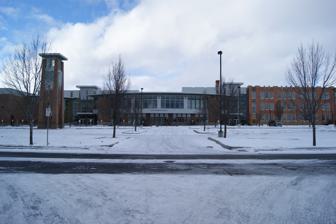
Building: John R. Rogers High School
Country: United States of America
Year built: 1932
Public school in Washington, United States For the high school of the same name in Puyallup, Washington, see Governor John R. Rogers High School . John R. Rogers High School East entrance on Pittsburg Street Address 1622 East Wellesley Avenue Spokane , Washington 99207 United States Coordinates 47°42′00″N 117°23′10″W / 47.700°N 117.386°W / 47.700; -117.386 Information Type Comprehensive Public High School Motto Familia Sumus (We Are Family) Established March 1, 1932 ; 92 years ago ( 1932-03-01 ) School district Spokane Public Schools Superintendent Adam Swinyard CEEB code 481260 NCES School ID 530825001386 Principal John Hammil Staff 99.08 (FTE) Grades 9–12 Enrollment 1,536 (2022-2023) Student to teacher ratio 15.50 Campus size 25.5 acres (10.3 ha) Campus type Suburban Color(s) Purple, Gold, Black & White Athletics WIAA Class 2A Athletics conference Greater Spokane League Mascot Pirates Newspaper Rogers Record Yearbook Treasure Chest Feeder schools John Shaw Middle School Spokane Chief Garry Middle School Glover Middle School Elevation 2,040 ft (622 m) AMSL Website spokaneschools.org/rogers John R. Rogers High School U.S. National Register of Historic Places Built 1932 Architect William A. Wells Architectural style Art Deco NRHP reference No. 10001104 Added to NRHP January 7, 2011 John R. Rogers High School is a four-year public secondary school in Bemiss , Spokane, Washington , part of Spokane Public Schools (District No. 81). Opened in 1932 in northeast Spokane, the school is named after John Rankin Rogers , the third governor of the State of Washington . The 90,000-square-foot (8,400 m 2 ) school was listed on the National Register of Historic Places on January 7, 2011. In September 2009, extensive renovation was completed on the school, adding another 170,000 square feet (16,000 m 2 ) to the three-story Art Deco structure. Two movies have been filmed on location at the school: Vision Quest in 1984, and the thriller Hangman's Curse in 2002. Both movies included hundreds of current and former members of the student body of Rogers High School as extras, as well as former members of the Pirates championship wrestling team, including award-winning coach and social studies teacher, Ken Pelo. Location John R. Rogers is located in the Bemiss neighborhood, 3.25 miles (5.2 km) northeast of Downtown Spokane and about 1 mile (1.6 km) east of Northtown Mall and Division Street, the north-south corridor, which separates the city into east and west. While the school is about 2 miles (3 km) southwest of the Hillyard Historic District , it is often associated with the area, due to its close proximity to the former town and the site of the former Hillyard High School. History Early planning and financing John R. Rogers High School was established in 1932, as the successor to the nearby Hillyard High School. Built in 1907, Hillyard High served a smaller community surrounding James J. Hill 's Great Northern Railway train yards. In the late 1920s, Hillyard became overcrowded, making it abundantly clear to the city and the district that there was an urgent need to build a larger, more modern school to accommodate students on the north side of the city. While the building itself cost $400,000, financed through a hefty bond measure, the combined cost with ground and equipment brought the price tag to $500,000. While the need for a new school was readily apparent throughout Spokane, the approval of a large bond measure, following the recent 1929 stock market crash was considered a shot in the dark . The city overwhelmingly passed the measure. On April 10, 1930, the school board awarded the contract for overseeing the planning and design of the new school to the local architectural firm of Wells & Dow. The building of the structure was completed by J. J. Lohrenz. Rogers was somewhat unusual, serving as both a replacement of an existing high school, as well as a new school. At the time, Rogers was the only school located on the north side of the city. With the more westward location of the new school, Rogers was able to accommodate the city by serving an expanded geographic area and student population. While the school was initially able to house 800 students, expansion possibilities would accommodate 1,000. The auditorium theater was two stories high, with tiered seating for 635 students on the main level and another 250 on the upper balcony. Construction and labor The contract for general construction of the new high school was awarded to J.J. Lohrenz. Following the fall of the stock market, economic depression had set in, along with high unemployment throughout the country. Among the stipulations of awarding the construction contract to Lohrenz was the agreement to ensure that all construction materials and labor would be sourced locally. While new construction was generally at a minimum, the project provided employment for hundreds of Spokane residents. Local contractors included Washington Brick and Lime to supply all the brick and tile; along with Jensen-Byrd (hardware); O.N. Wolff (cut stone), and John Malnati (plastering). Innovation and design The design of the school included several innovative features, many of which were new to not only Spokane, but the Pacific Northwest. The new school had the first building-wide public address system in Spokane; the first 8-circuit electric signal clock, which rang class bells automatically; the first built-in-the-wall student lockers in Spokane; modern acoustical ceilings; and a new ventilation system, which reduced fuel bills and kept the building temperature at 70 degrees. The architectural style used for the school was considered cutting edge design. Art Deco style was popular throughout the world. The external and internal design used zigzags , chevrons , circles, parallel and stepped back lines, and stylized vegetation . The historic portion of the school uses brick and cast stone, built onto a reinforced concrete superstructure. The architectural form of the building is a geometrically-balanced edifice with symmetrical rows of large, multiple-pane windows, which are softened by the ornamental use of Art Deco design details. A bird's eye view of the school building resembles a slightly irregular E-shaped design, with the school auditorium in the center. Two rectangular, fully enclosed courtyards surround the east and west sides of the auditorium. These courtyards, or light wells, allow ventilation and natural lighting to reach the auditorium and interior corridors of the building. A number of features visible from the roof include ventilation louvers, elevator penthouses, and skyview crow's nest , in keeping with the Pirate mascot used throughout the school. The skyline of the school is dominated by a tall, square chimney stack, featuring elaborately designed corbelled brick edging. Dedication After only nine months, the school was ready for students. Official dedication of the school took place in the school auditorium on March 1, 1932. Public speakers and ceremony participants included N. D. Showalter, state superintendent of public education; Orville C. Pratt, Spokane school superintendent; and city officials and student representatives from other high schools and junior high schools of Spokane. School District 81 board members in attendance included Evan Berg, chairman; Kate Kimpson, buildings and grounds committee chairman; Roy Redfield; Alex Turnbull; and Dr. T. D. Burger. Renovations When completed, the new building was a symmetrical design. The front wing of the building form was three stories high, while the auditorium and the east and west wings were two stories high. This symmetry was altered in 1941, when new classrooms were built above the east rear wing. In 1969, symmetry was restored when another story was added to the west rear wing. The new addition lacked windows and the walls were clad with metal. This anomaly was removed during the 2009 construction of the new rear addition. 2009 Renovation and Addition John R. Rogers High School was preserved and restored by NAC Architecture as part of a major addition and modernization project included in a voter-approved school facility improvement bond. The original 1932 three-story structure was renovated and modernized to complement the classic Art Deco design. The updates, new construction and renovation included: demolition and replacement of the Pittsburg Street Annex Building, along with the Family and Consumer Science/Art Building; renovated and new academic classrooms; replacement of career and technical education spaces; replacement of the cafeteria with a new student commons; increase of the current gymnasium size with improved locker rooms; new safety and security systems; and community-use spaces. The building totals 260,000 square feet, an increase of 90,000 square feet over the previous size. National Register of Historic Places Historic art deco façade fronting Wellesley Avenue On January 7, 2011, John R. Rogers High School was honored with an official listing on the National Register of Historic Places, representing an outstanding example of the Art Deco style in Spokane, as applied to public structures. Although the interior was significantly renovated in 2009, which added another 170,000 square feet (16,000 m 2 ) to the three-story structure, the exterior of the original 90,000 square feet (8,400 m 2 ) school building largely retains the same appearance as when it was first constructed in 1932. Recognition Location filming Two movies have been filmed on location at the school. Vision Quest , a 1985 film starring Matthew Modine , Linda Fiorentino , and Ronny Cox , was filmed on the Rogers campus in 1984, primarily using the exterior, classrooms, and gymnasium. The school was referred to as "Thompson High School" in the story. Several students and graduates of the school were used as extras in the film. The wrestling team in the movie was portrayed by former members of the Pirates championship wrestling team, and coached by Ken Pelo, who had served as wrestling coach at Rogers for 37 years. In 1998, Pelo was inducted into the Washington State Wrestling Coaches Hall of Fame. In 2002, the thriller Hangman's Curse , based on the Frank Peretti novel of the same name and starring David Keith and Mel Harris , was filmed at the school. The story involves a mystery of school bullying, suicide, ghosts, and spiritual warfare, told from a Christian perspective. The film included hundreds of Rogers students were used as extras, with some earning significant screen time. Milken Educator Award In late 2007, teacher Erin Jones was named one of the winners of the Milken National Educational Award (known now as the Milken Educator Award ) administered by the Milken Family Foundation . Only 80 teachers in the United States received this award in 2007. Unlike most awards, educators are recommended in confidentiality through their state's department of education instead of applying through a formal application process. The Milken Educator Award are the largest national teacher recognition program and was dubbed the "Oscars of Teaching" by Teacher magazine. To honor the recipients as the best teachers in the country, the award also comes with a $25,000 cash prize. Later, Jones was hired by the State Superintendent to oversee the Center for Improvement of Student Learning. Shortly thereafter, she was promoted to serve as Assistant State Superintendent for Student Achievement. 2011 Federal grant In 2011, Rogers received a $4 million federal grant to improve its graduation rate and academics. Throughout Spokane, in the 2010 class of 2,272 students who started as freshman, only 1,479 graduated, a rate of 65 percent. The school with the lowest rate was Rogers, with a graduation rate of 43 percent. In spite of these low rates, the school was named by Newsweek magazine, as one of the top 1,600 schools in the United States. Several conditions were required of the grant, one of which included replacing the principal and transforming the academic program. Lori Wyborney was brought on staff as principal, while the school added 100 hours to its schedule. The administration additionally started the 2011–2012 year two days early and added 30 minutes to each school day. Academics Beyond required classes in the core areas (math, science, social studies, and English), John R. Rogers offers a wide variety of elective courses, including an honors and Advanced Placement (AP) program. World language studies include German, Japanese, French, and Spanish. Advanced placement The John R. Rogers Advanced Placement (AP) program is entitled "Summer Bridge". The program is designed to provide support and structure in preparation for college and career readiness. Courses provided include studies in science and math, social studies, and English. Summer opportunities and assignments provide students with resources to get a head start on the upcoming school year. Library services In 1932, the original school library encompassed a space no larger than three average-sized classrooms. In 1995, the library went through extensive renovation, which included tearing down corridor walls, more than doubling the size of the library. During the 2009 renovation, the library was expanded to include 42 computer stations. The school also offers remote access for online books and resources, available through Cengage Learning databases. Approximately 12,000 books and 3,000 magazines are available for use. Sports John R. Rogers competes in WIAA Class 2A and is a member of the Greater Spokane League in District Eight . State championships Source: Boys cross country: 1965 Girls cross country: 1990 Boys track and field: 1946 Girls track and field: 1986 Clubs and activities Rogers High students participating in the 2021 Lilac Festival holiday parade ASB booster club bowling cheerleading chess club choir Dance Team DECA Drama GSA Interact Instrumental JROTC National Honor Society Photography Step team Walk of Fame Washington Drug Free Youth Yearbook staff FIRST Robotics team CyberPatriot SkillsUSA Sign Language Clubs & Activities Directory FCCLA Notable alumni Wayne D. Anderson (1949 graduate) former University of Idaho Football, Baseball, and Basketball coach. Ted Nichols (1946 graduate) Stephen Drury (1973 graduate) Ted Robert Gurr (1953 graduate) Dennis E. Hardy (1968 graduate), Deputy Commanding General, United States Army Central Gerry Lindgren (1964 graduate) Waldo George Magnuson, Jr. (1951 graduate), Guggenheim Fellow , Senior Staff Engineer (Rtd.), Lawrence Livermore National Laboratory Deanna Oliver (1972 graduate) Doug Sutherland (1955 graduate) Demographics The following demographic figures are current as of October 2010, unless otherwise noted. Enrollment October 2010 Student Count 1,620 May 2011 Student Count 1,456 Gender Male 51.4% Female 48.6% Ethnicity/Race Caucasian 71.3% Hispanic/Mexican 7.7% American Indian/Alaskan Native 4.3% Asian/Pacific Islander 6.9% African American/Black 3.5% Two or More Races 6.2% Unknown .1% Special Programs Free or Reduced-Price Meals (May 2011) 73.8% Special Education (May 2011) 17.8% Transitional Bilingual (May 2011) 6.4% Migrant (May 2011) 0% Section 504 (May 2011) 2.2% Foster Care (May 2011) .3% Other Information Annual Dropout Rate (2009–10) [1] 6.6% Estimated Annual On-Time Graduation Rate (2009–10) [2] 60.4% Estimated Annual Extended Graduation Rate (2009–10) [3] 64.3% Actual Adjusted On-Time Cohort Graduation Rate (Class of 2010) [4] 55% Actual Adjusted 5–year Cohort Extended Graduation Rate (Class of 2010) [5] 66.1% See also Governor John R. Rogers High School Education in Spokane, Washington National Register of Historic Places listings in Spokane County, Washington Notes ^ Annual Dropout Rate (2009–10 school year) for students in grades 9–12 : The total number of students identified as dropping out divided by the net total number of students served. Net students is determined by the total number of students in grades 9 through 12 reported as served during the school year, less the total number of students exited with a confirmed transfer out of the school/district or who have become deceased. Students reported as having an expected year of graduation prior to 2010 and who were reported as dropouts are not included in these calculations. ^ Estimated Annual On-Time Graduation Rate (2009–10 school year) : This rate represents those students who were reported as graduating during the 2009–10 school year and whose expected graduation year was 2010. ^ Estimated Annual Extended Graduation Rate (2009–10 school year) : This rate includes students who graduated during the 2009–10 school year after their expected graduation year (prior to 2010). Late graduates are added to the total number of on-time graduates in the year they graduate when calculating the extended graduation rate. ^ Actual Adjusted On-Time Cohort Graduation Rate (Class of 2010) : The total number of students identified in grade 9 as belonging to the Class of 2010 (during the 2006–07 school year) who are reported as graduates, divided by the total number of students identified as the Class of 2010, during the 2009–10 school year. Students who enrolled at any time prior to the end of the 2009–10 school year, identified as belonging to the Class of 2010, are included in the calculations. Students identified as belonging to the Class of 2010 who have exited with a confirmed transfer or who have become deceased are removed from the calculations. ^ Actual Adjusted 5–year Cohort Graduation Rate (reported with the Class of 2010) : The total number of students identified as belonging to the Class of 2009 who are reported as graduates within the 2009–10 school year. While these students graduate with the Class of 2010 they are graduating a year after their expected year of graduation, 2009. These students are added to the total number of graduates in the Class of 2010 when calculating the Adjusted 5–year Cohort Rate. References